Marcus Pfister

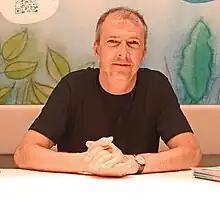
Pfister at Frankfurter Buchmesse 2022

Marcus Pfister (born 30 July 1960 in Bern, Switzerland) is a Swiss author and illustrator of children's picture books.